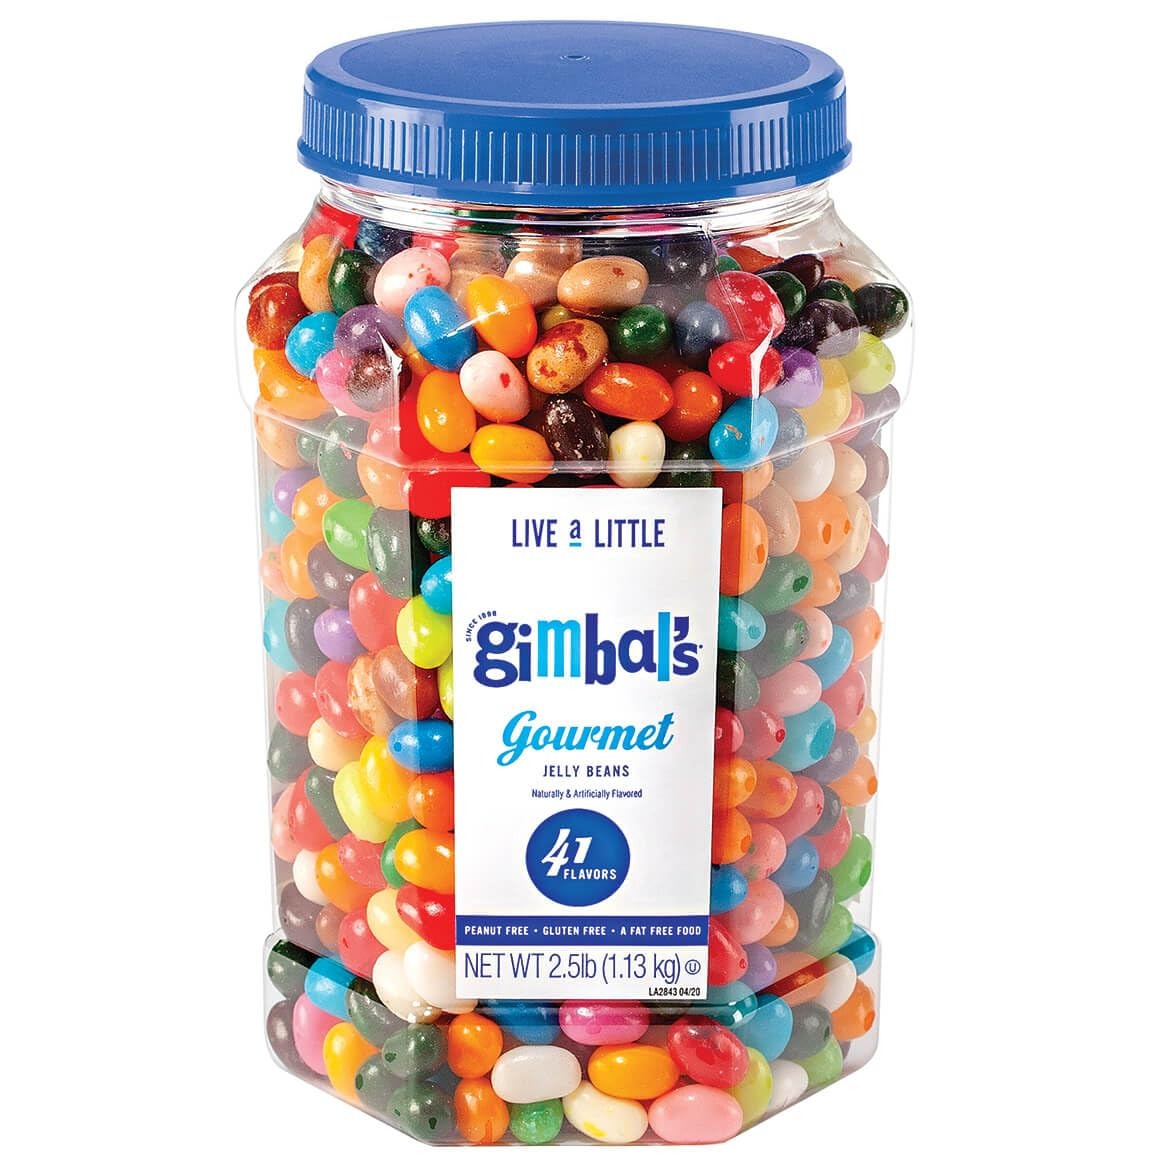
Item Name: Gimbal's Gourmet Jelly Bean Jar, 40 oz.
Bullet Point 1: Made in the U.S.
Bullet Point 2: Made with real fruit flavors
Bullet Point 3: Free of the eight major allergens
Bullet Point 4: Allergy-friendly processing plants
Bullet Point 5: 40-oz. container
Product Description: Discover 41 reasons why these gourmet jelly beans are true American treasures In its 4th generation since 1898, the familyowned Gimbal Candy Kitchen remains passionate about making delectable treats, and these gourmet jelly beans burst with pure goodnessFREE of peanuts, dairy, eggs, gluten, soy, trans fats and gelatin. 41 flavors include Buttered Popcorn, French Vanilla, Tiramisu, Tutti Frutti, Roasted Marshmallow, Ice Cream Cake and more. 40 oz. Ingredients: Sugar, Corn Syrup, Food Starch Modified, Dextrose,Apple Juice Concentrate, Natural and Artificial Flavors, Chocolate Liquor, Honey, Cocoa Powder, Color Added, Red 40 Lake, Red 40, Blue 1, Blue 1 Lake, Blue 2 Lake, Yellow 5, Yellow 5 Lake, Yellow 6,Yellow 6 Lake, Citric Acid, Malic Acid, Ascorbic Acid, Sodium Citrate, Confectioner's Glaze, Carnauba Wax, Beeswax.
Value: 40.0
Unit: Ounce

Price: 26.95